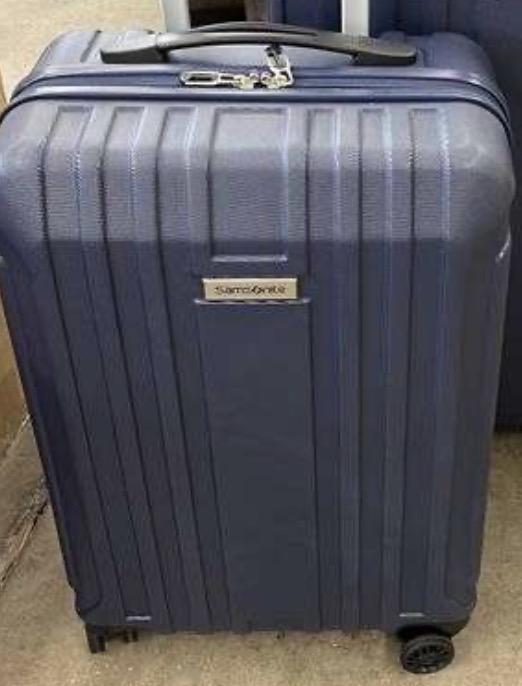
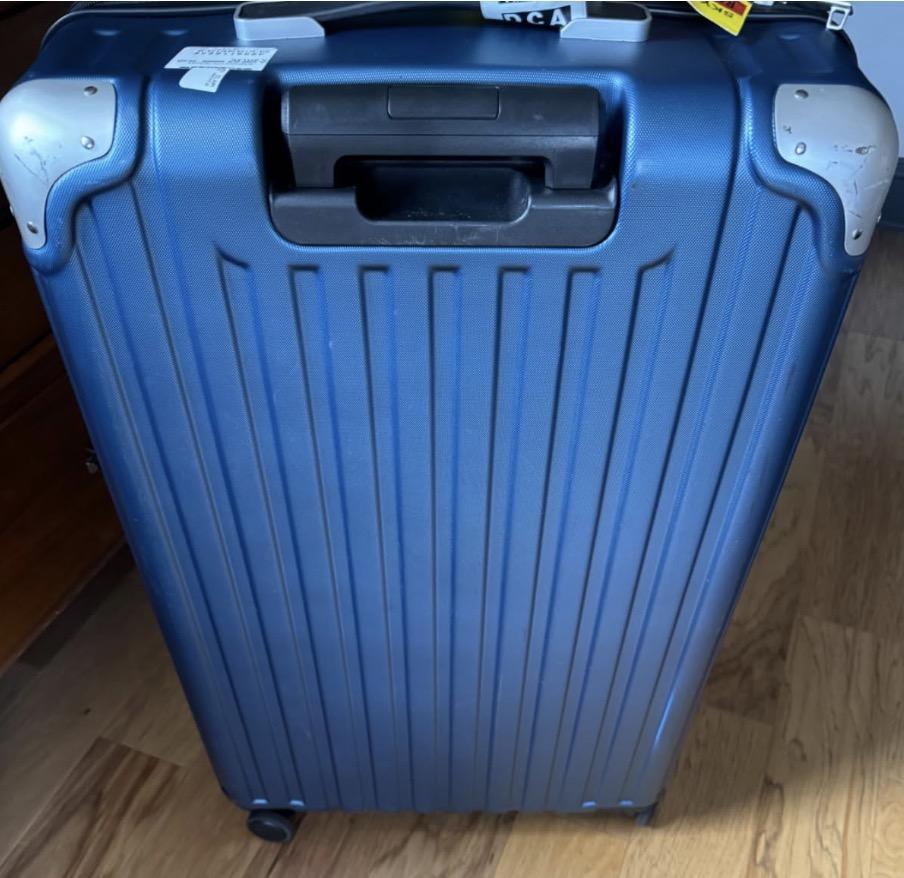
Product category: items_tea
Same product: no